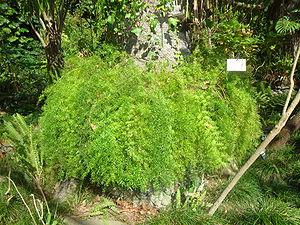
L'Asperge à fleurs denses, est une plante vivace à feuillage persistant de la famille des Asparagaceae. Elle est originaire du sud de l'Afrique. Dans les pays à climat tempéré Asparagus densiflora est cultivée comme plante d'intérieur, car elle supporte mal le gel. En été, apparaissent des petites fleurs blanches puis des fruits rouges. Asparagus densiflorus est cultivé depuis les années 1890 et il en existe de nombreux cultivars.